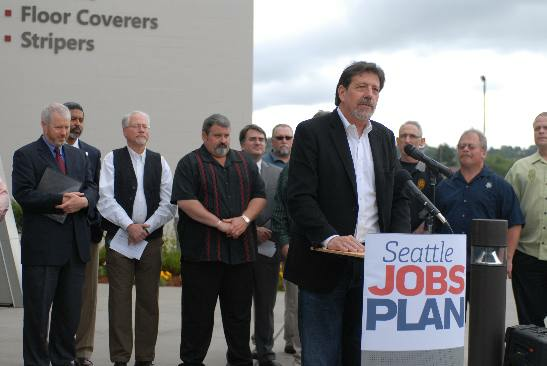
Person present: Yes